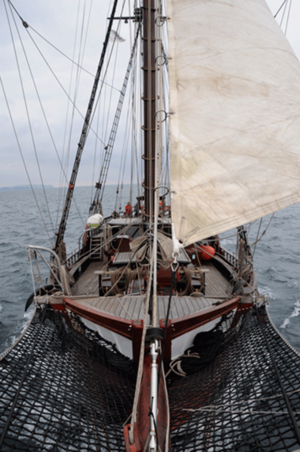
L' Atyla est une goélette à hunier à deux-mâts espagnole. Il a d'abord servi à la plaisance. Depuis 2014 il est devenu un navire-école.